Sex work in Shanghai in the 19th and 20th centuries

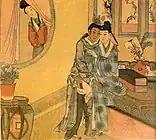
Male homosexual sex was commonly depicted in art and plays despite its shunning during the Maoist period. This particular painting predates Mao and is from the 18th century.

The addition of so many migrants entering Shanghai also came with the addition of increased sex trafficking and exploitation.